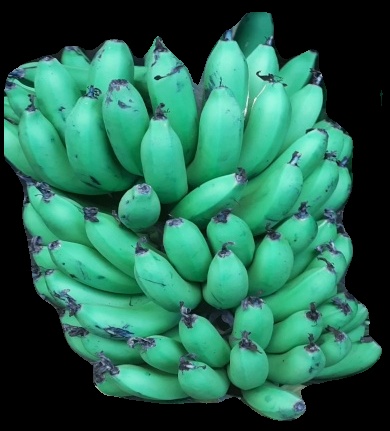
Variety: pachbale
Grade: grade1